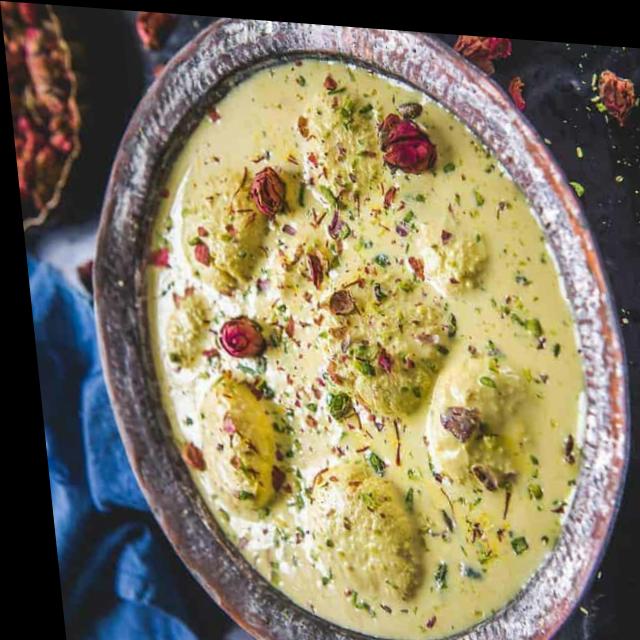
Dish: ras_malai